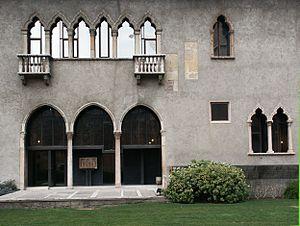
Carlo Scarpa, né le 2 juin 1906 à Venise et mort le 28 novembre 1978 à Sendai, est un architecte et designer italien.